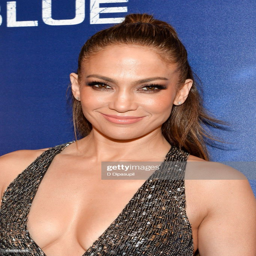
entertainer attends the season premiere , hosted by television broadcasting business and the cinema society